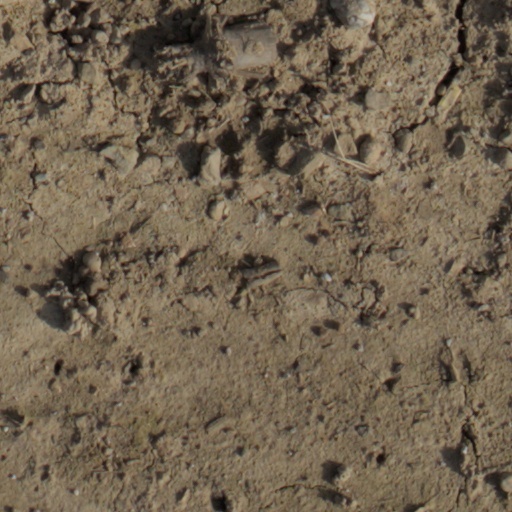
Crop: wheat